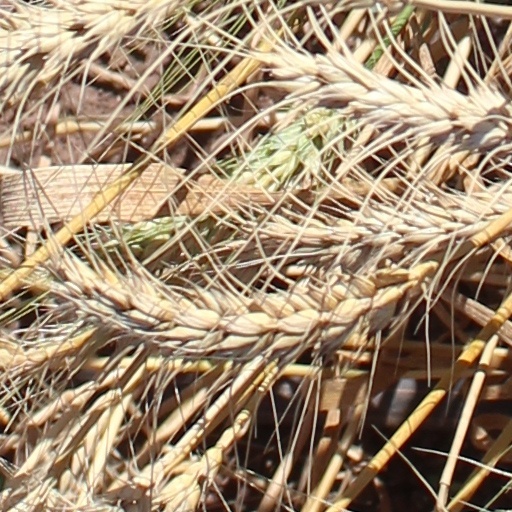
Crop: wheat